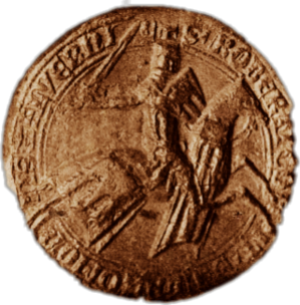
Robert V d'Auvergne, sceau du XIIIème siècle.
Robert V d'Auvergne, né vers 1225, mort en 1277, est comte d'Auvergne de 1247 à 1277, succédant dans ce fief à son père :